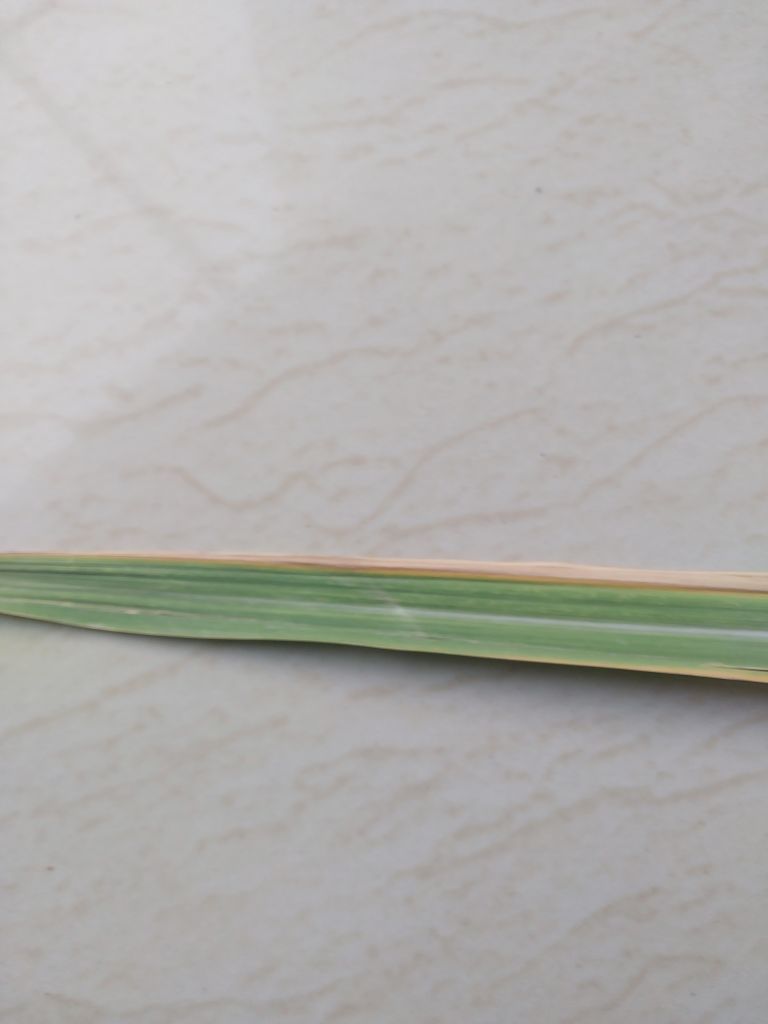
Label: BrownRust